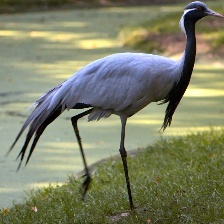
Species: DEMOISELLE CRANE
Scientific name: GRUS VIRGO
ImageNet parent category: crane